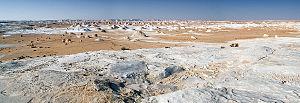
Le désert blanc est un reg du désert Libyque, dans le Nord-Est du Sahara, entre les oasis égyptiennes d'Al-Farafra au sud-ouest et d'Al-Bahariya au nord-est. Il doit son nom à son sol formé de calcaire blanc contrastant avec les ergs environnants de sable jaune. La roche est modelée par l'érosion éolienne en champignons de pierre dont le plus connu est le Doigt de Dieu.